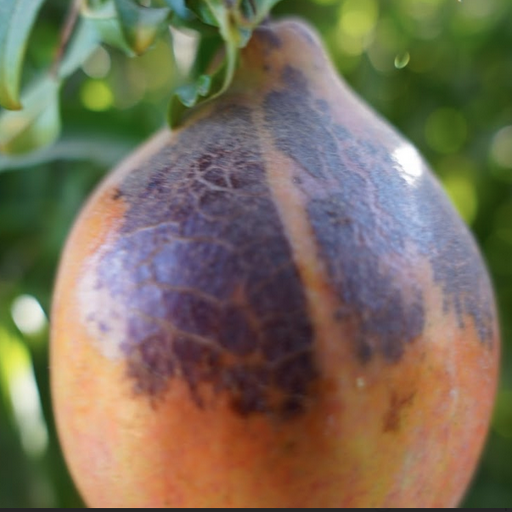
Label: Sunburn